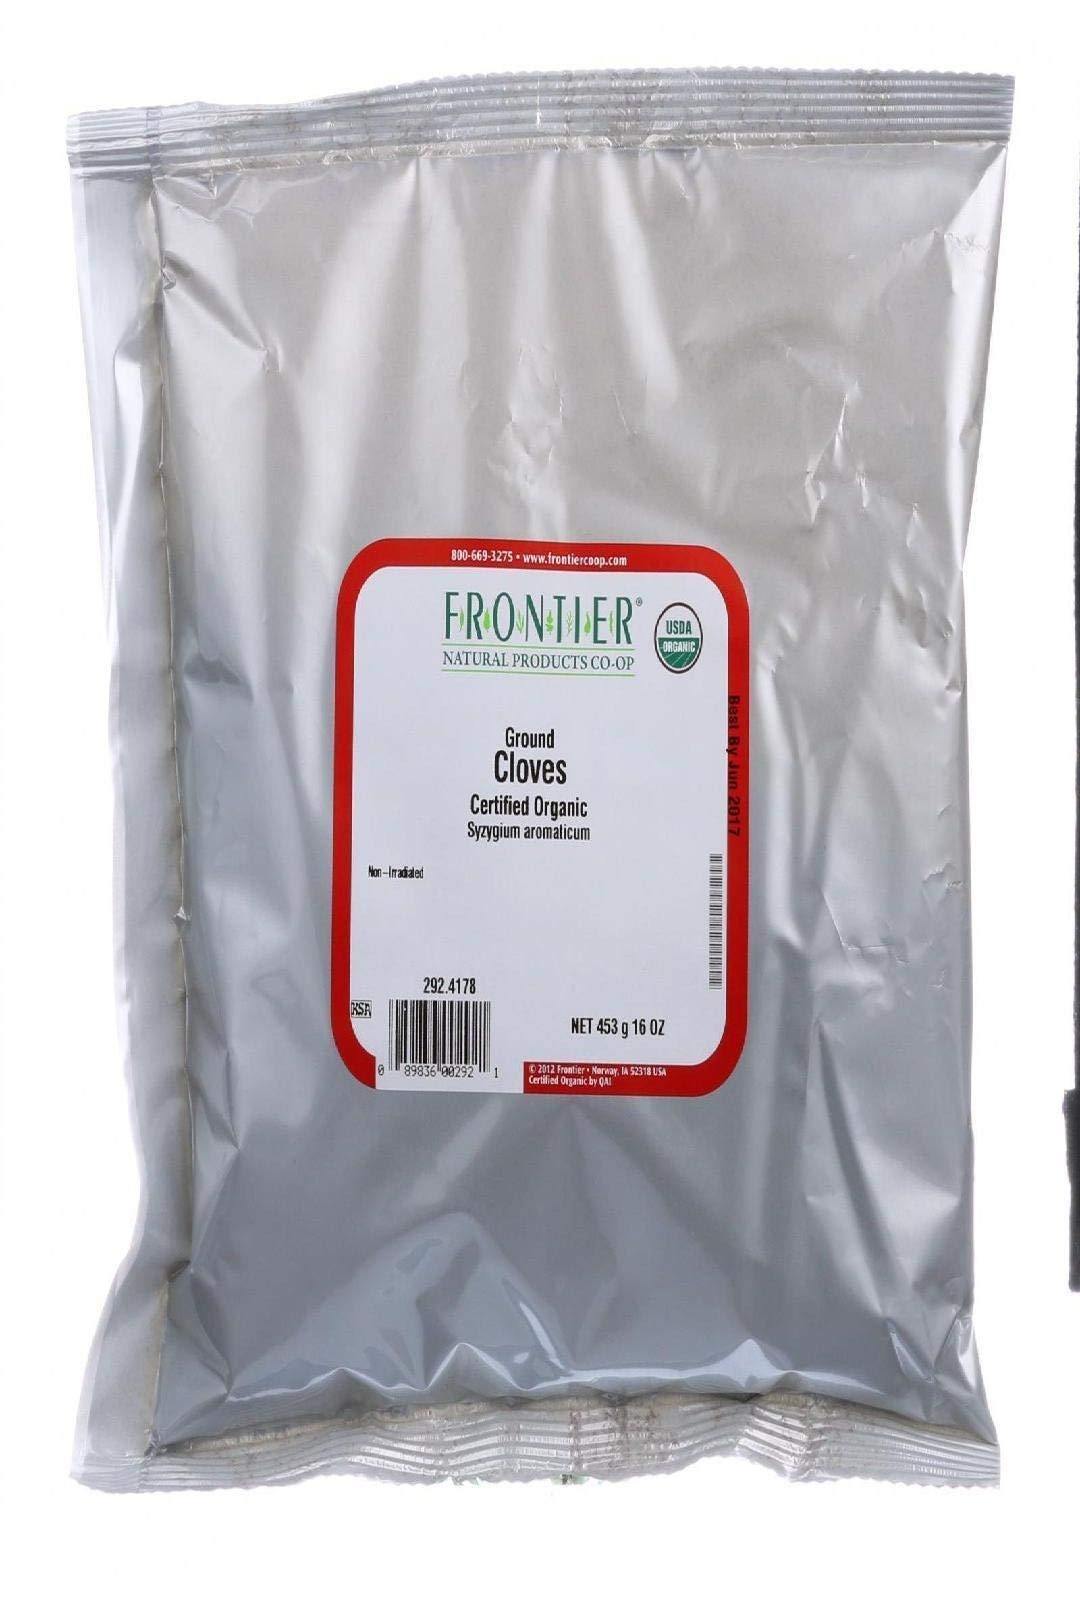
Item Name: Frontier Co-op Organic Ground Cloves, 1-pound Bulk Bag, Pure Ground Cloves, Kosher, Pungent Warm Aroma, Bittersweet & Spicy
Bullet Point 1: 1 Pound Bulk Bag
Bullet Point 2: Organic, aromatic clove powder for seasoning baked goods, beverages and cereals
Bullet Point 3: Certified Organic, Non-GMO Verified, Kosher
Bullet Point 4: Non-Irradiated
Bullet Point 5: Frontier is a member owned co-op, responsible to people and planet
Value: 16.0
Unit: ounce

Price: 30.63